6th Infantry Division (United States)

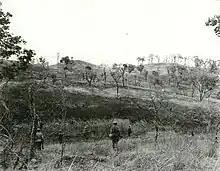
G.I.'s of Company I, 20th Infantry Regiment, 6th Infantry Division, advance up the side of a hill on the Kebayashi Line near Manila, Luzon, March 1945.

The division landed at Lingayen Gulf, Luzon, in the Philippines on D-day, 9 January 1945, and pursued the Japanese into the Cabanatuan hills, 17–21 January, capturing Muñoz on 7 February. On 27 January, Special Operations units also attached to the Sixth United States Army took part in the Raid at Cabanatuan. The division then drove northeast to Dingalan Bay and Baler Bay, 13 February, isolating enemy forces in southern Luzon. The U.S. 1st Infantry Regiment operated on Bataan together with the Philippine Commonwealth forces, 14–21 February, cutting the peninsula from Abucay to Bagac.